Big Bog State Recreation Area

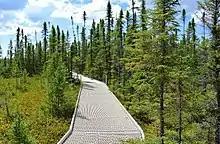
Boardwalk in the Big Bog State Recreation Area, near Waskish, Minnesota

A recent addition to the Big Bog State Recreation Area is a raised boardwalk across the bog which allows visitors to explore one mile (1.6 km) into the "islands" of spruce within the bog, as well as the open wetlands. The boardwalk was designed to allow up to 37% of natural sunlight to fall through, allowing delicate bog plants to continue to grow under the walkway. Numerous signs identify aspects of the bog, including pitcher plants and an early failed attempt at draining the swamp lands. A parking pass needs to be purchased at the nature center nine miles south, on the northern side of the town of Waskish.